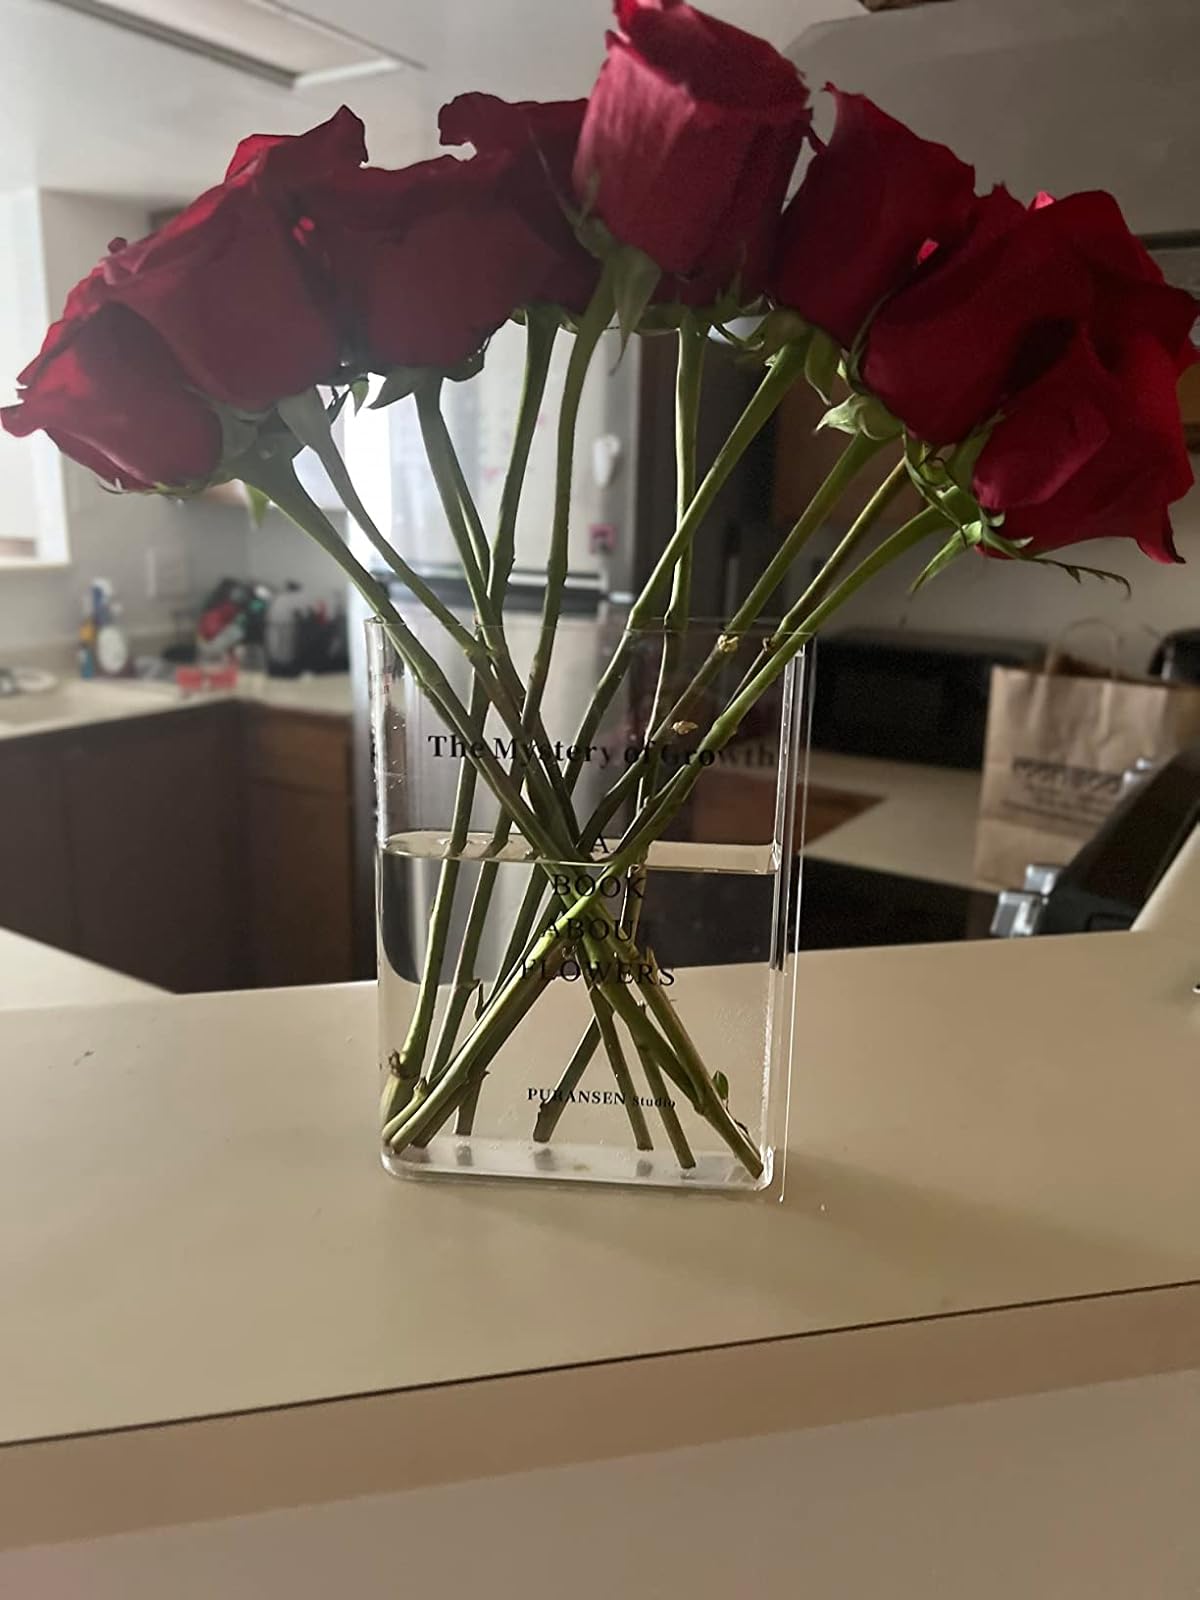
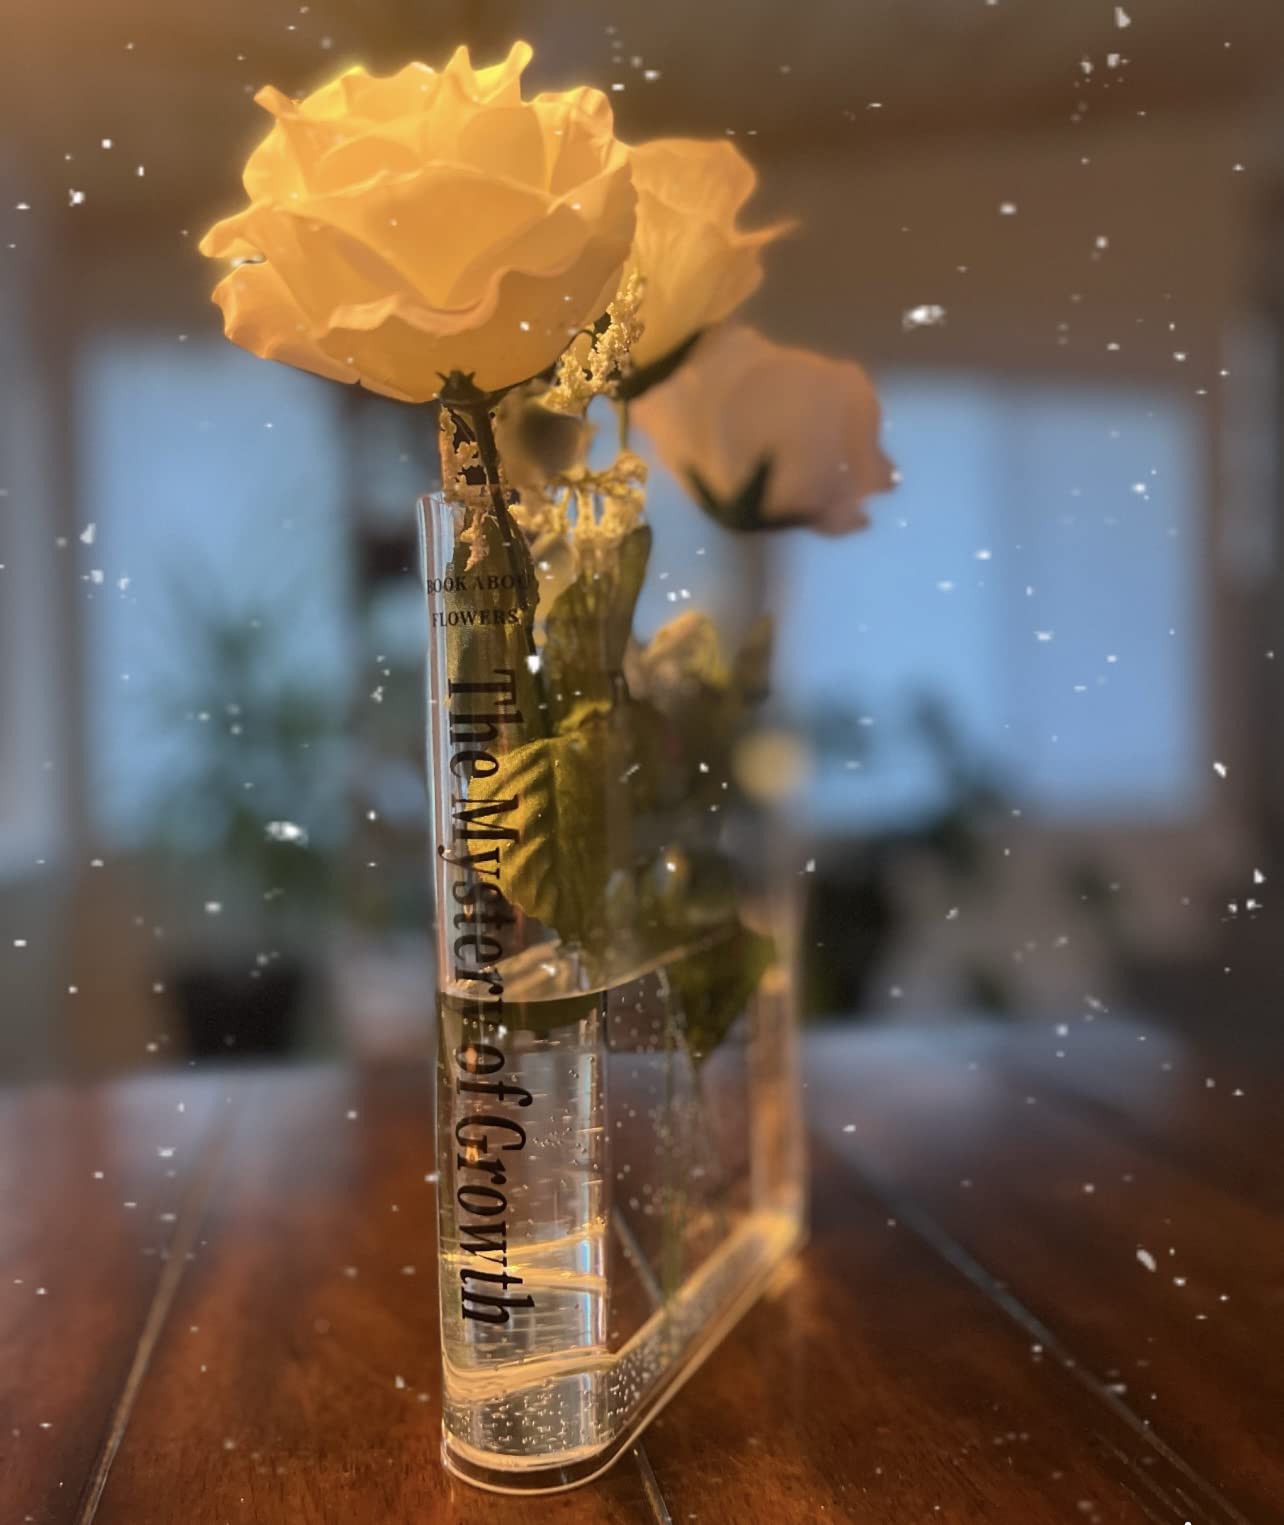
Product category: vase
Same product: yes